Tony Delk

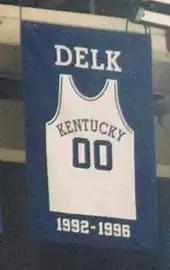
A jersey honoring Delk hangs in Rupp Arena.

As a sophomore at Kentucky, Delk was voted All-SEC 2nd Team by the coaches and All-SEC 3rd Team by the Associated Press, while also making the All-SEC Tournament Team for his outstanding play. Delk was named to the All-SEC 1st and All-NCAA Regional teams during the 1994–95 season. In the 1995–96 season, Delk was named to the All-American and All-SEC first teams and was named NCAA basketball tournament Most Outstanding Player. He also received SEC Player of the Year honors during the season. Delk joined Omega Psi Phi Fraternity while at Kentucky.